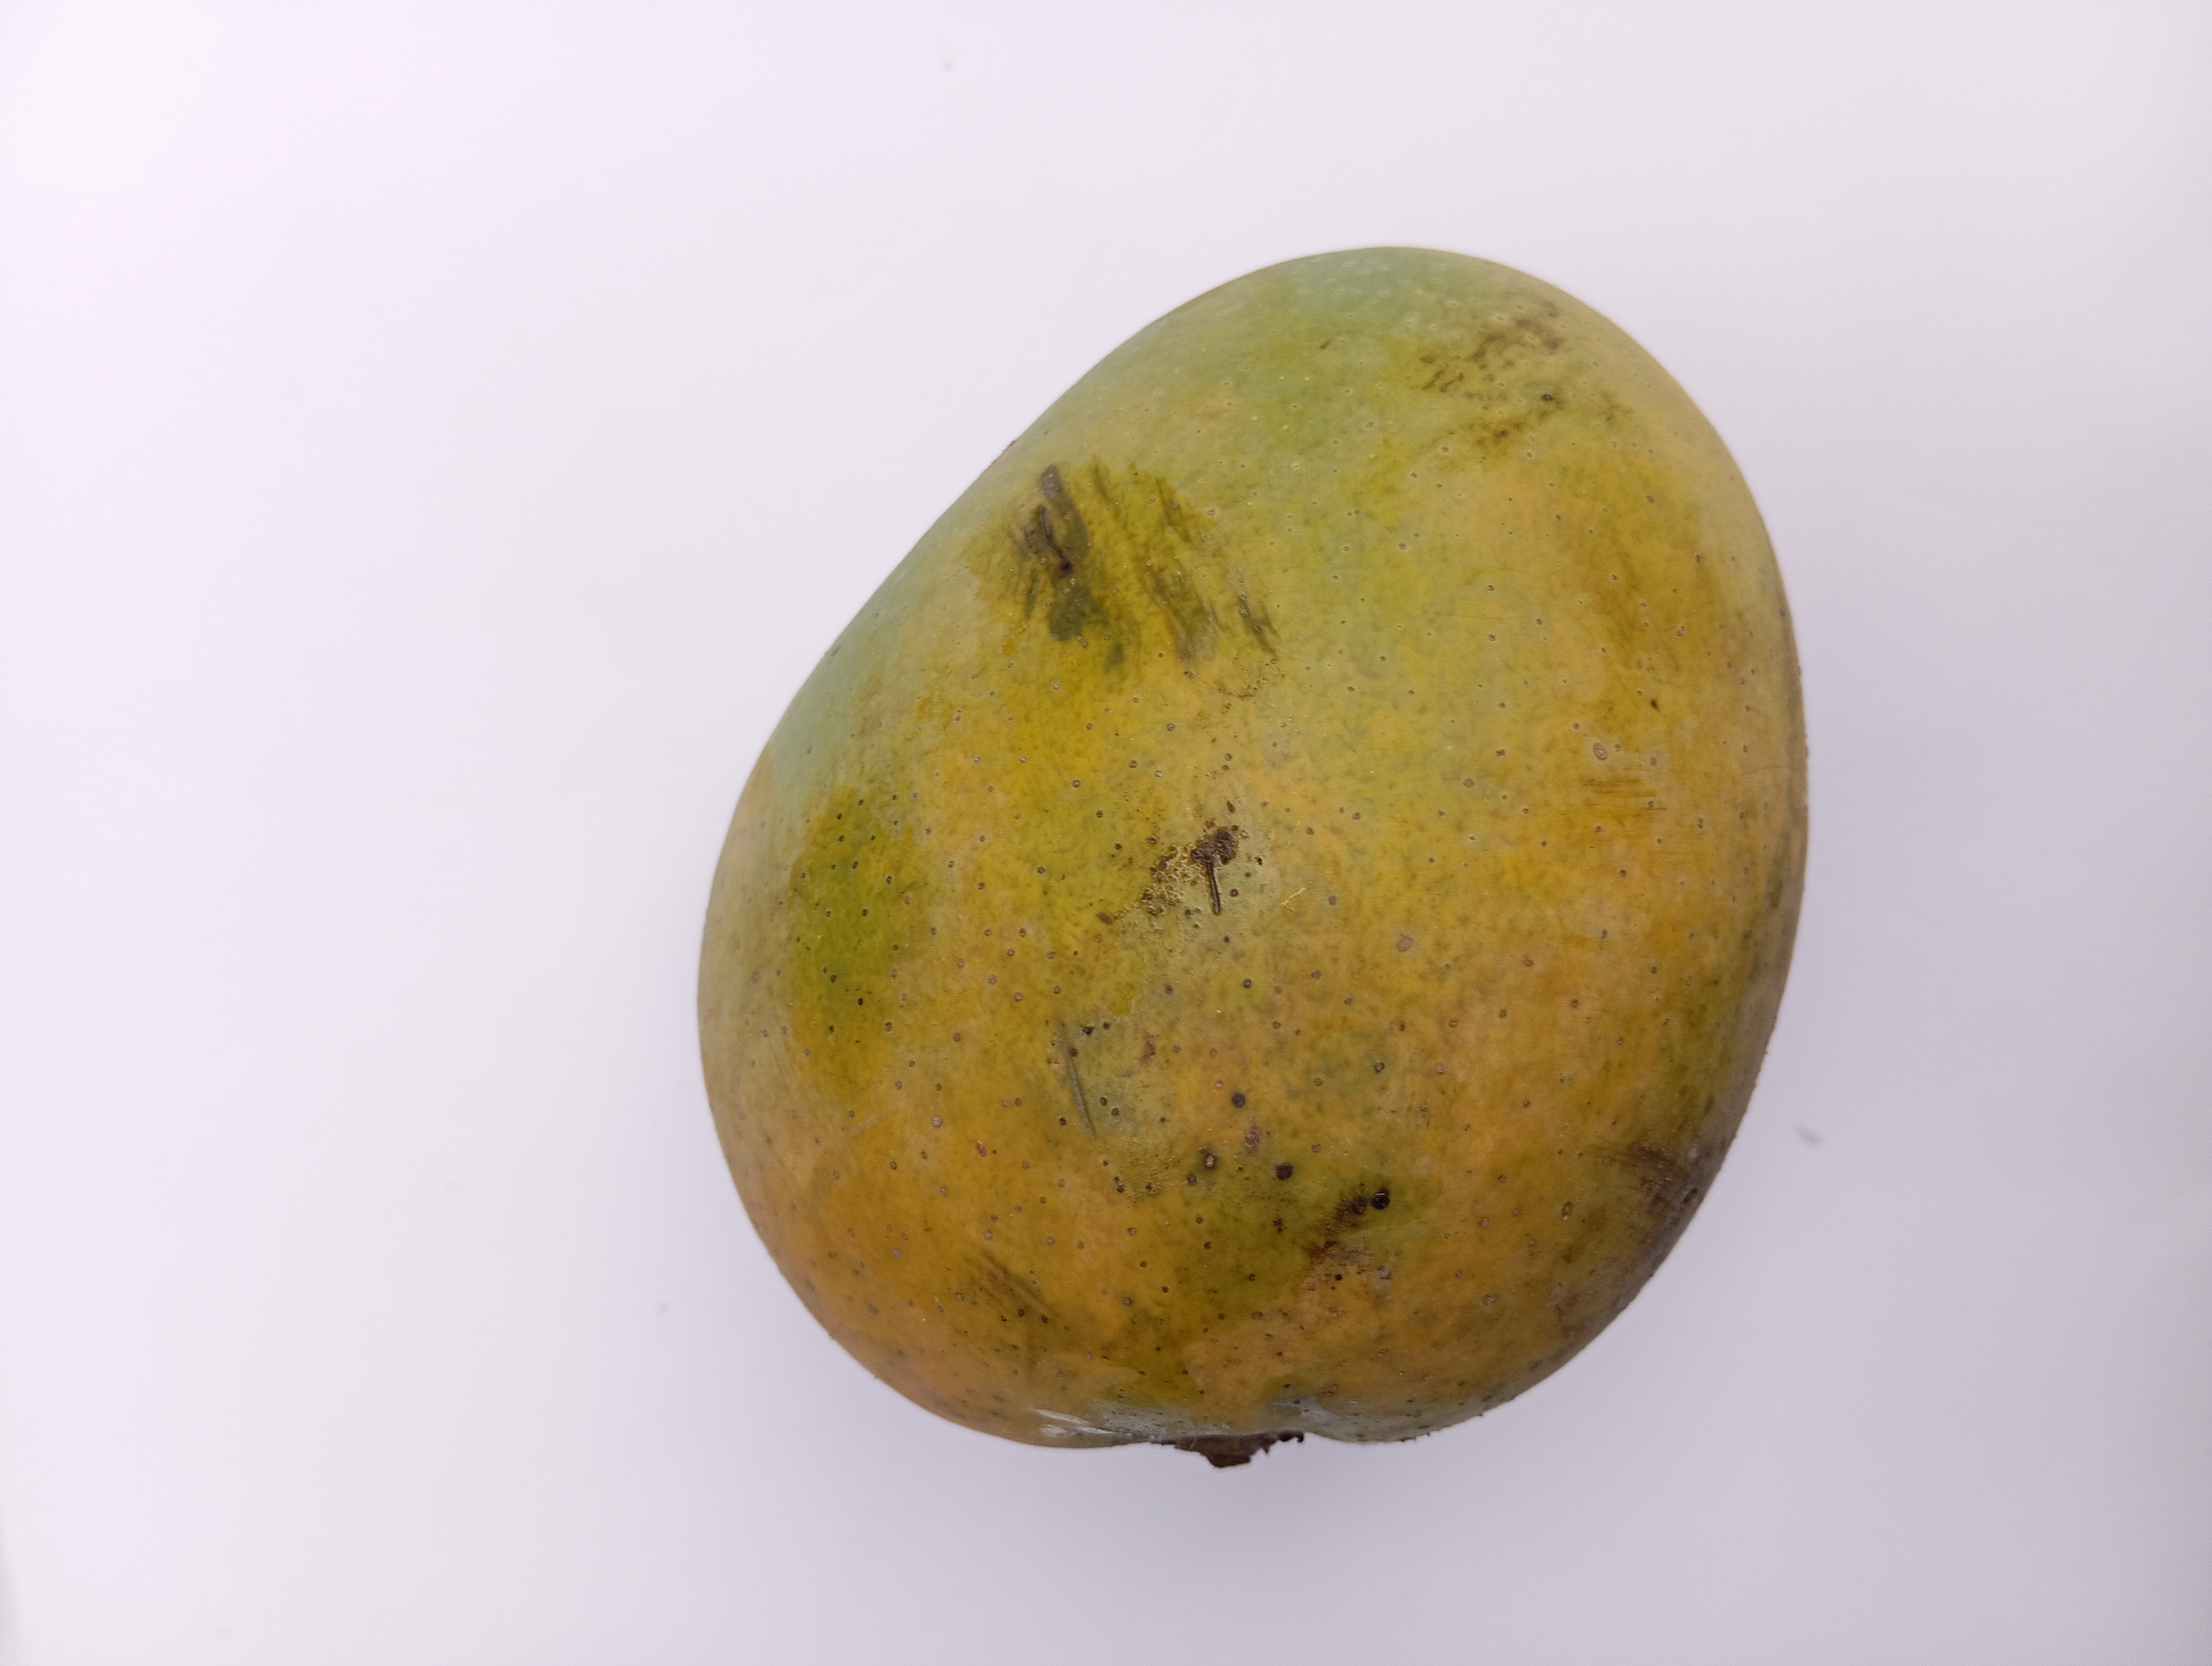
Mango variety: Himsagar